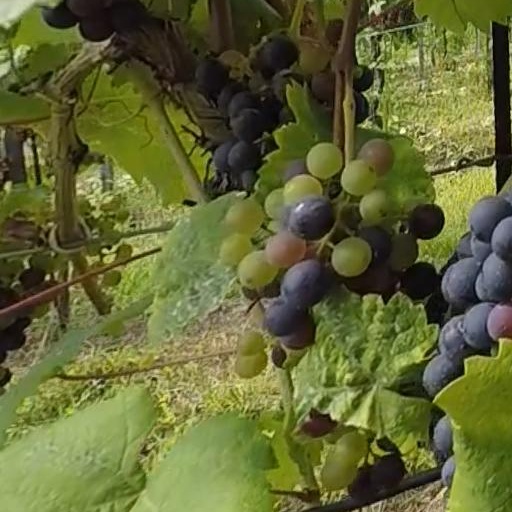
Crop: grape